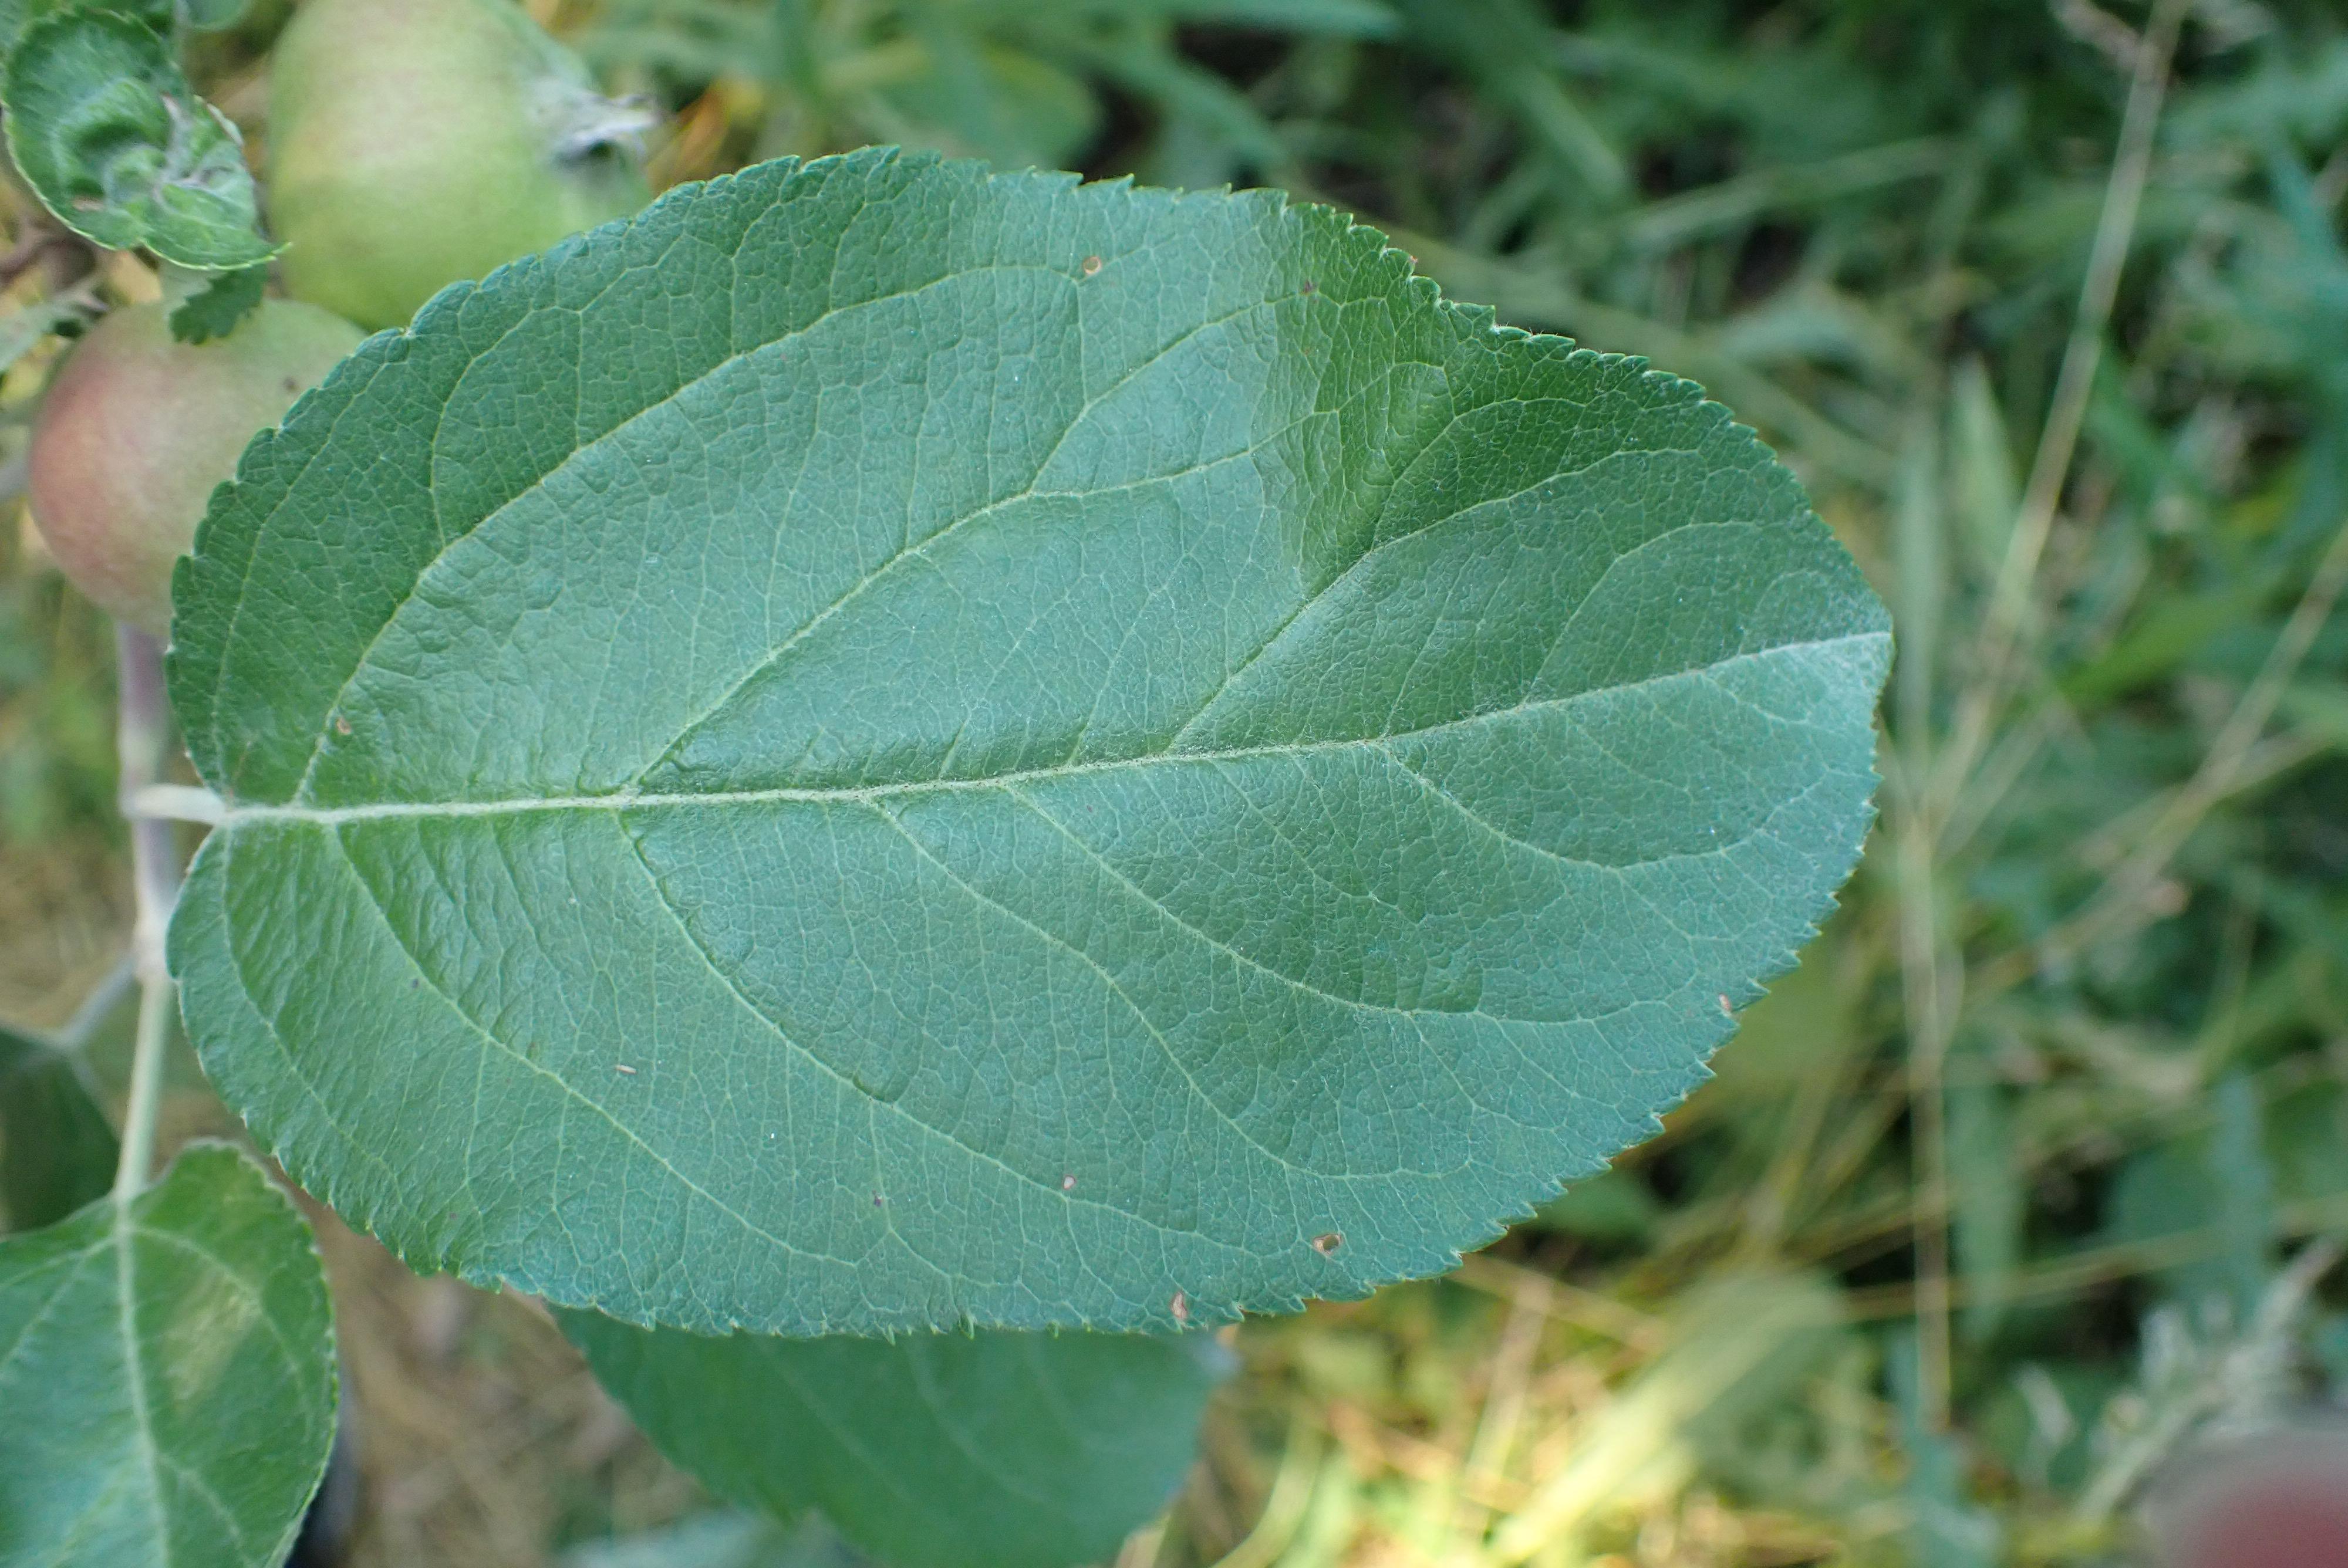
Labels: healthy